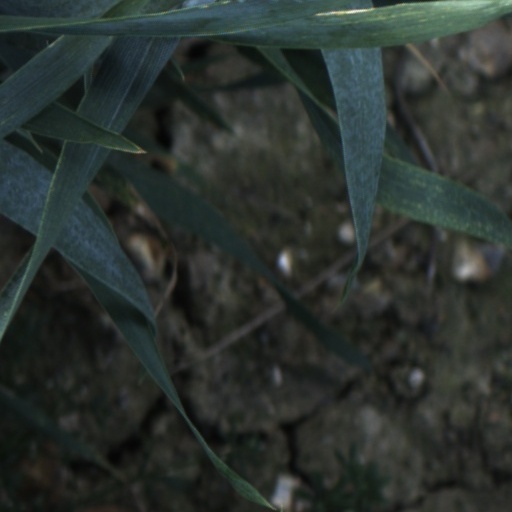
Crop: wheat